Cobb's Battery

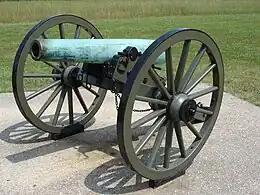
Confederate 12-Pounder "Napoleon"

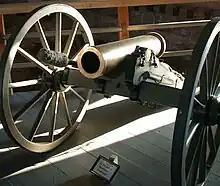
12-pounder howitzer similar to the ones used by the battery

The battery started its service with four M1841 6-pounder smoothbore guns and two 12-pounder M1841 mountain howitzers. By July 1863 it had acquired four M1857 12-pounder Napoleon Guns, and, by the Atlanta Campaign, it had acquired a total of six 12-pounder Napoleon Guns. Three of the Napoleon Guns were named by the battery after Orphan Brigade commanders' wives, "Lady Breckinridge," "Lady Buckner," and "Lady Helm."